Answer in natural language. Considering the relative positions, where is white rectangular dining table with respect to brown wooden chair with seagreen cushion? Choose between the following options: below or above
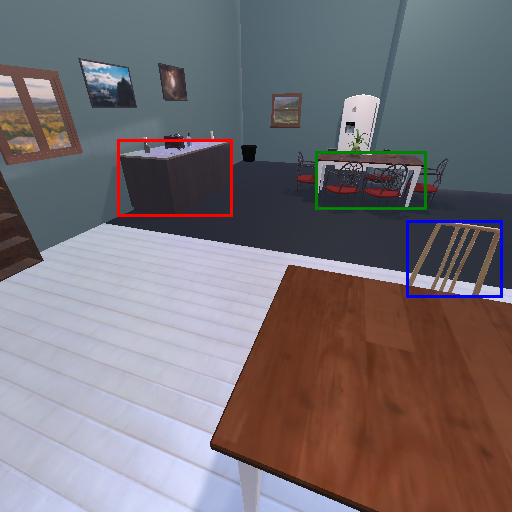
<answer>above</answer>